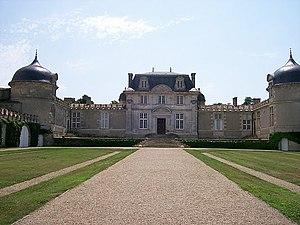
Cour d'honneur et façade classique du Château de Malle
Preignac est une commune du Sud-Ouest de la France, située dans le département de la Gironde, en région Nouvelle-Aquitaine.
Le château de Malle, situé en France commune de Preignac en Gironde, est un domaine viticole de l'AOC Sauternes, classé deuxième grand cru dans la classification officielle des vins de Bordeaux de 1855.
Cet article recense les monuments historiques de l'arrondissement de Langon, dans le département de la Gironde, en France.